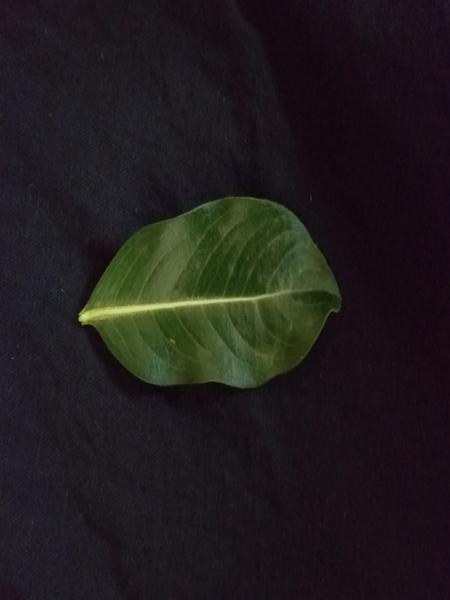
Plant: Catharanthus